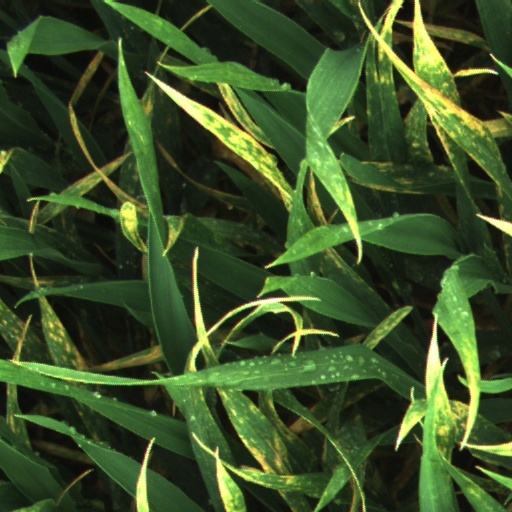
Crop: wheat